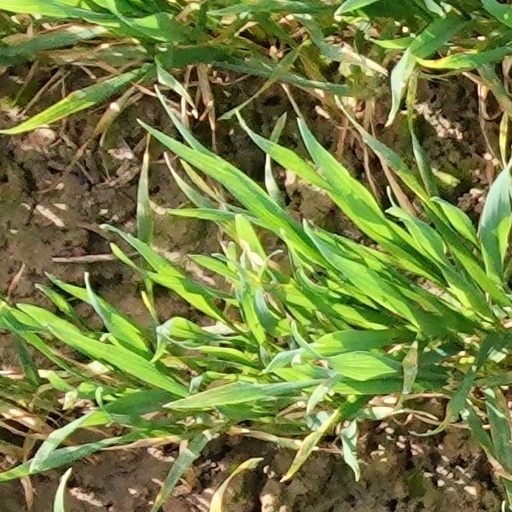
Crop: wheat